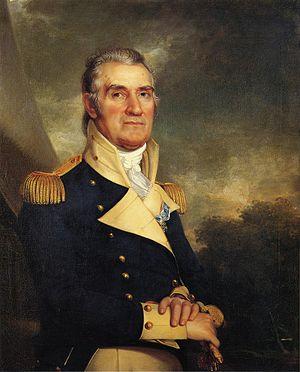
Samuel Smith, est un général et homme d'État américain.
Le 22ᵉ congrès des États-Unis est la législature fédérale américaine, composée du Sénat et de la Chambre des représentants, débutant le 4 mars 1831 et s'achevant le 4 mars 1833. Cette législature se déroule pendant les troisième et quatrième années de la présidence d'Andrew Jackson. La répartition des sièges à la Chambre des représentants est basée sur le quatrième recensement des États-Unis effectué en 1820. Les deux chambres disposent d'une majorité jacksonienne.